Helena Bušová

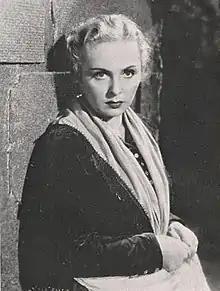

Helena Bušová (born Helena Buschová; 21 October 1914 – 28 November 1986) was a Czech actress. She appeared in more than thirty films from 1932 to 1948.